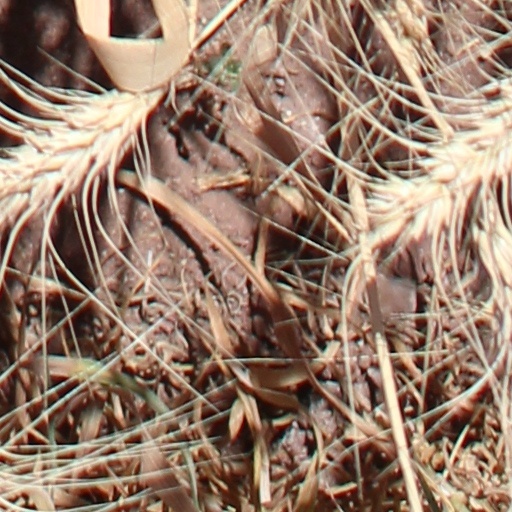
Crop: wheat